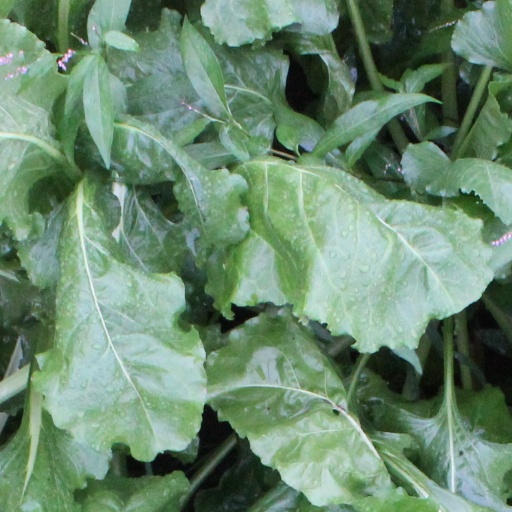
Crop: sugar beet